Karađorđe

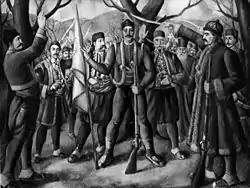
Nineteenth-century illustration of the Orašac Assembly with Karađorđe at its centre

Following the outbreak of the Austro-Turkish War of 1788–1791, Petrović joined the Serbian Free Corps, and took part in fighting the Ottomans in western Serbia. The Free Corps was a volunteer militia made up of both Ottoman and Habsburg Serbs that was armed and trained by the Austrians. It was led by a Habsburg Serb officer, Major Mihailo Mihaljević. Petrović's participation in the war brought him invaluable military experience, as well as insight into the Austrians' military techniques. He distinguished himself in combat and was decorated for bravery, reaching the rank of sergeant. In this capacity, he was given command over a squad of 25 men.